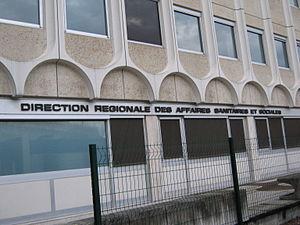
Ancien siège de la Direction régionale des affaires sanitaires et sociales (DRASS) de la région Centre jusqu'en 2008. La DRASS est une ancienne administration d'État (supprimée en 2010) charger des questions de santé publique et d'affaires sociales. Ce bâtiment, situé boulevard Jean Jaurès, est en partie désaffecté.
En France, la direction régionale des Affaires sanitaires et sociales était un service déconcentré de l'État français, relevant du ministère chargé de la santé. Jusqu'au 1ᵉʳ avril 2010, il existait une DRASS par région française. Les DRASS ont été supprimées au 1ᵉʳ avril 2010 sauf en Île-de-France où elle a été maintenue jusqu'au 1ᵉʳ juillet 2010.